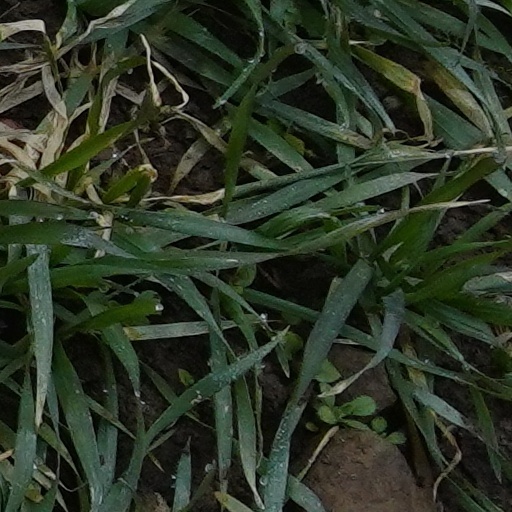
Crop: wheat